Global Compact for Migration

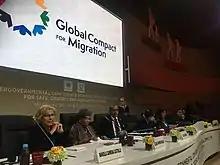
Marrakesh Conference

Italy: The Italian government has decided to not attend the conference in Marrakesh and let the parliament decide whether to adopt the compact.